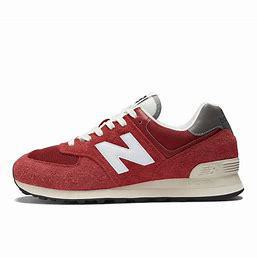
Brand: New
Model: Balance New Balance 574 Series